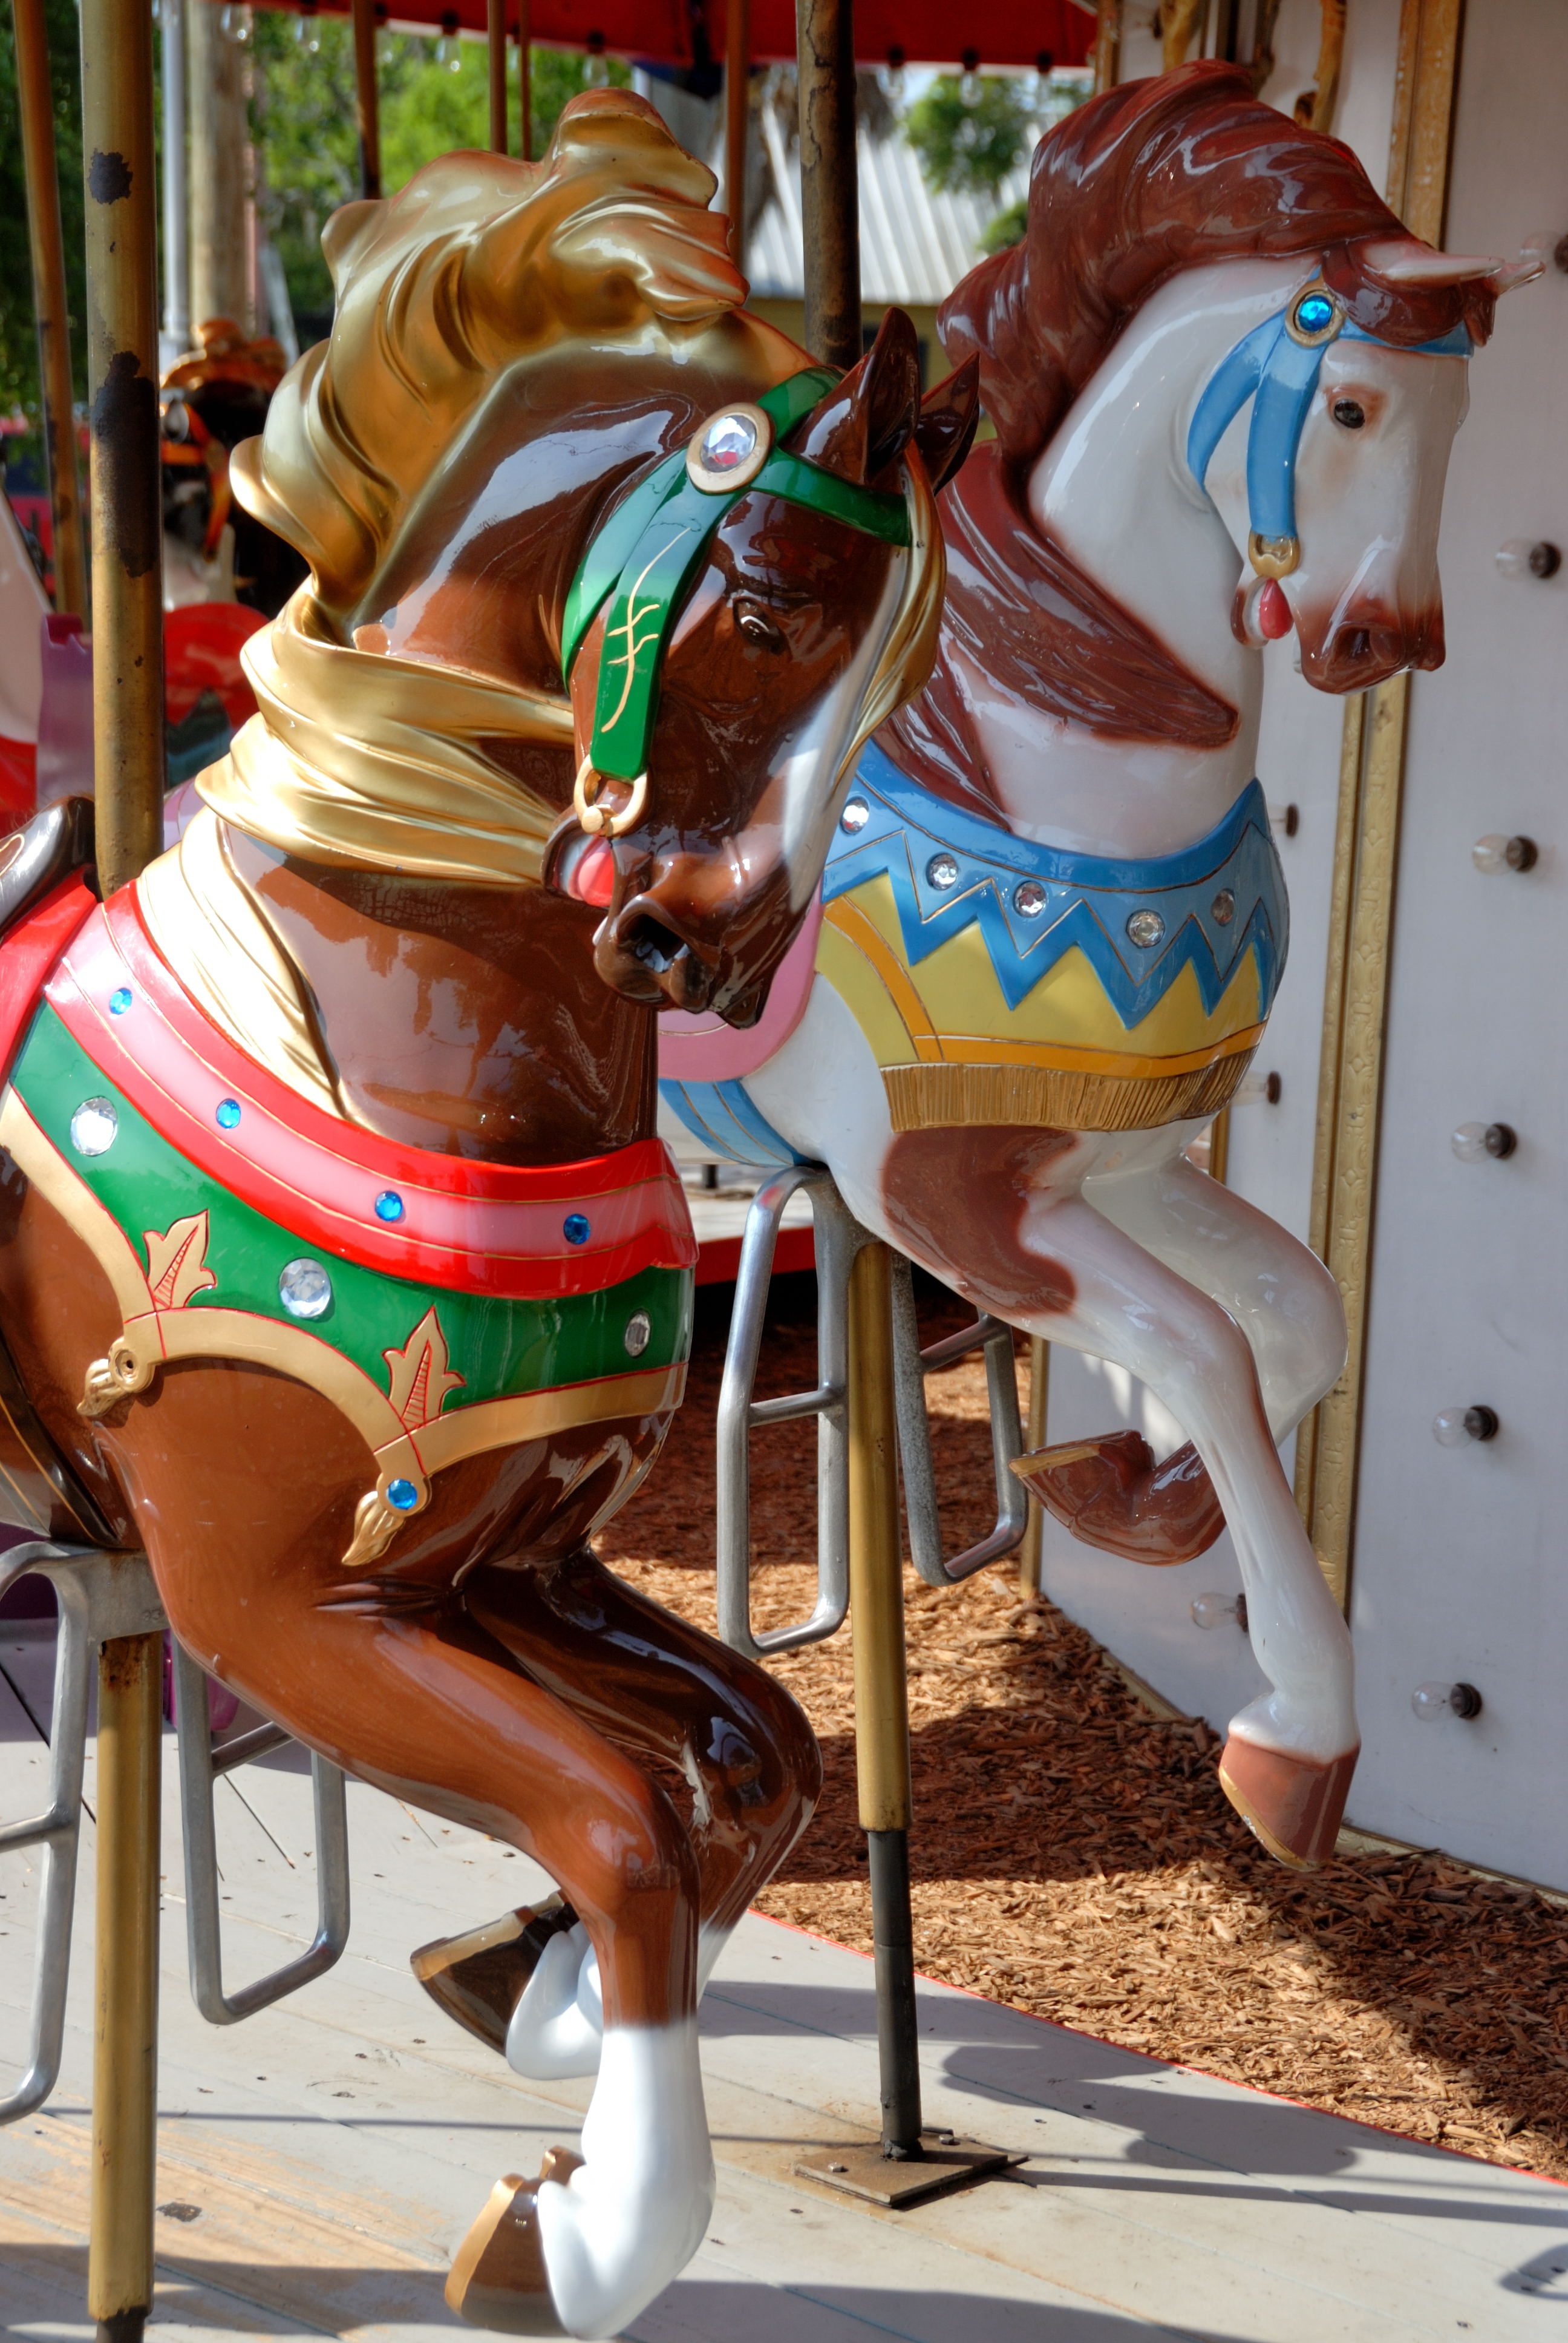
vintage, play, retro, round, old, recreation, carnival, amusement park, park, child, ride, carousel, attraction, colorful, leisure, childhood, roundabout, activity, horses, fun, happy, happiness, amusement, spin, fair, entertainment, merry go round, amusement ride, outdoor recreation, nonbuilding structure